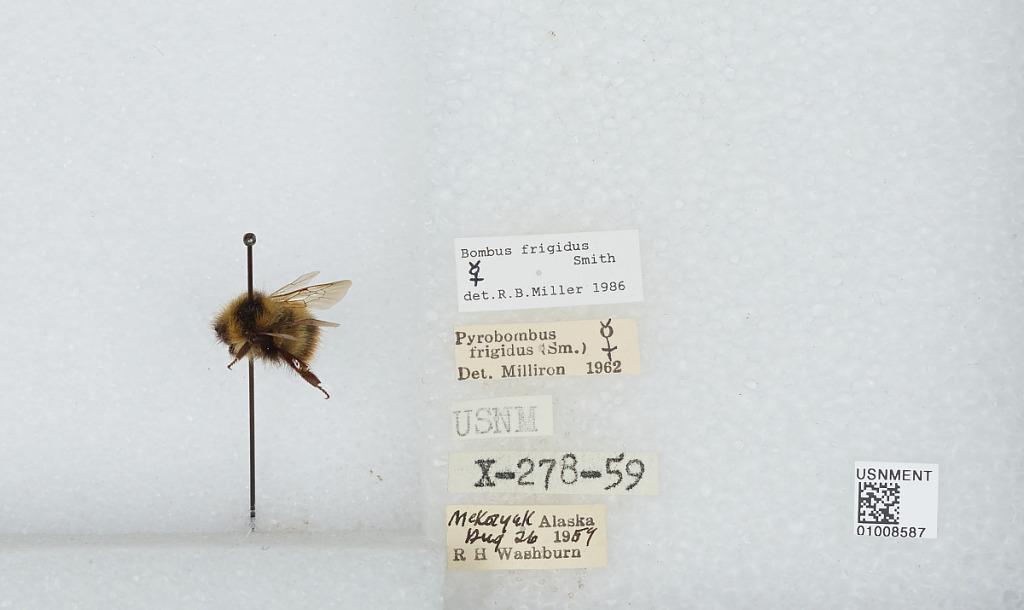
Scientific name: Bombus (Pyrobombus) frigidus Smith
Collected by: R. Washburn
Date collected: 1959-8-26
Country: United States
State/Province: Alaska
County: Bethel
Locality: Mekoryuk
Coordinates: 60.3892, -166.207
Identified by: Miller, R. B.